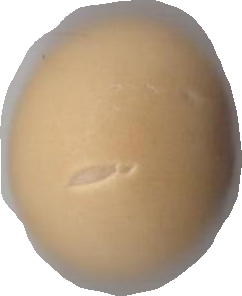
Variety: Dega